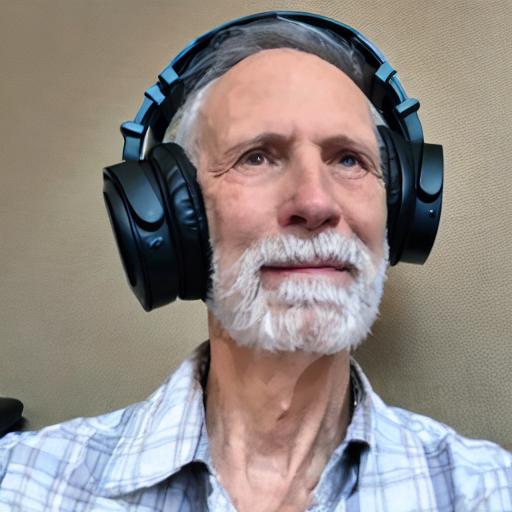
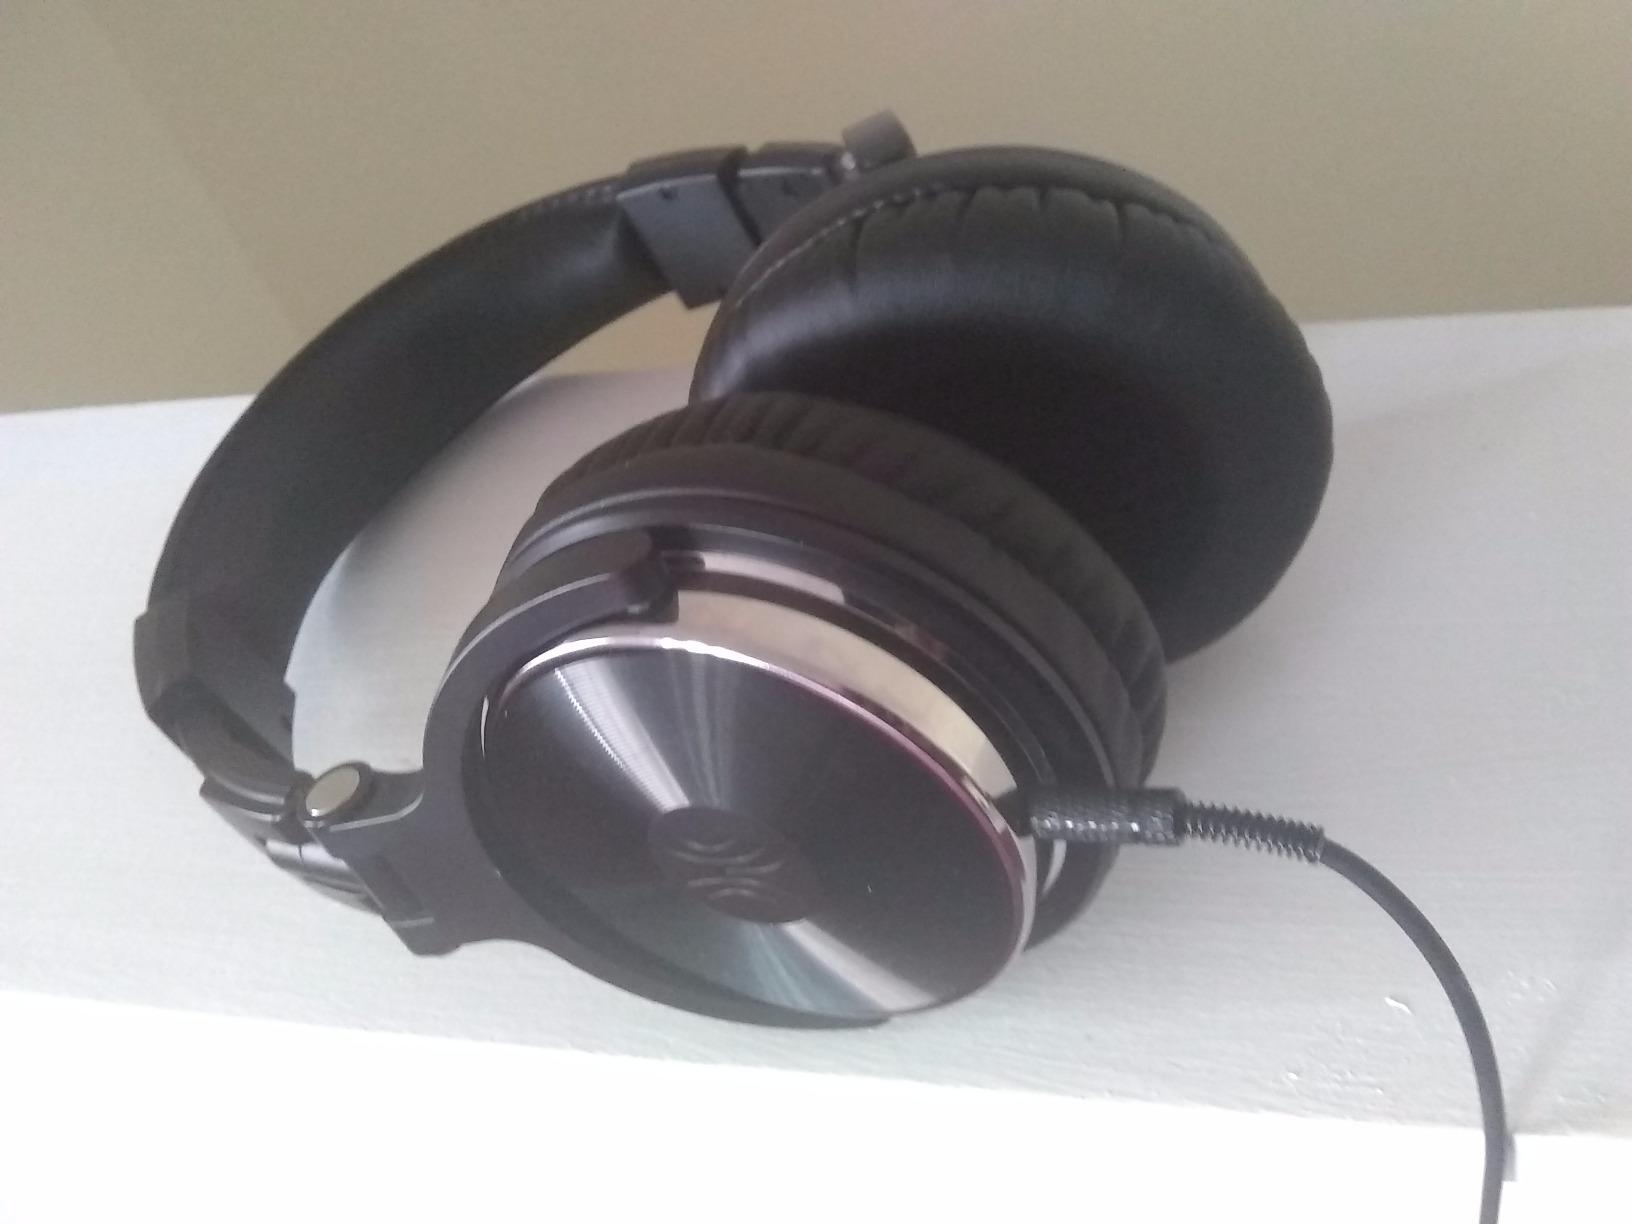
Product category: headphones
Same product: no